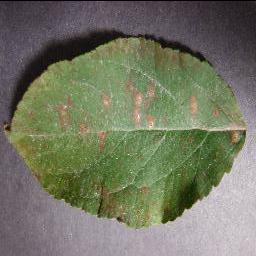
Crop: apple
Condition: cedar_rust